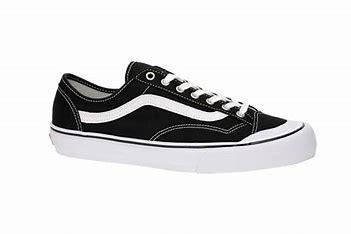
Brand: Vans
Model: Style 36 Decon Sf Skate